The Royal School, Wolverhampton

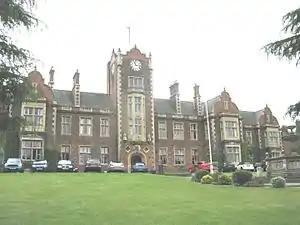
The Royal Wolverhampton School, Penn Road

The school's original premises were at 46 Queen Street, Wolverhampton. In 1854 it moved to new buildings on Penn Road. These have been greatly extended over the years but they still form the nucleus of the current school.